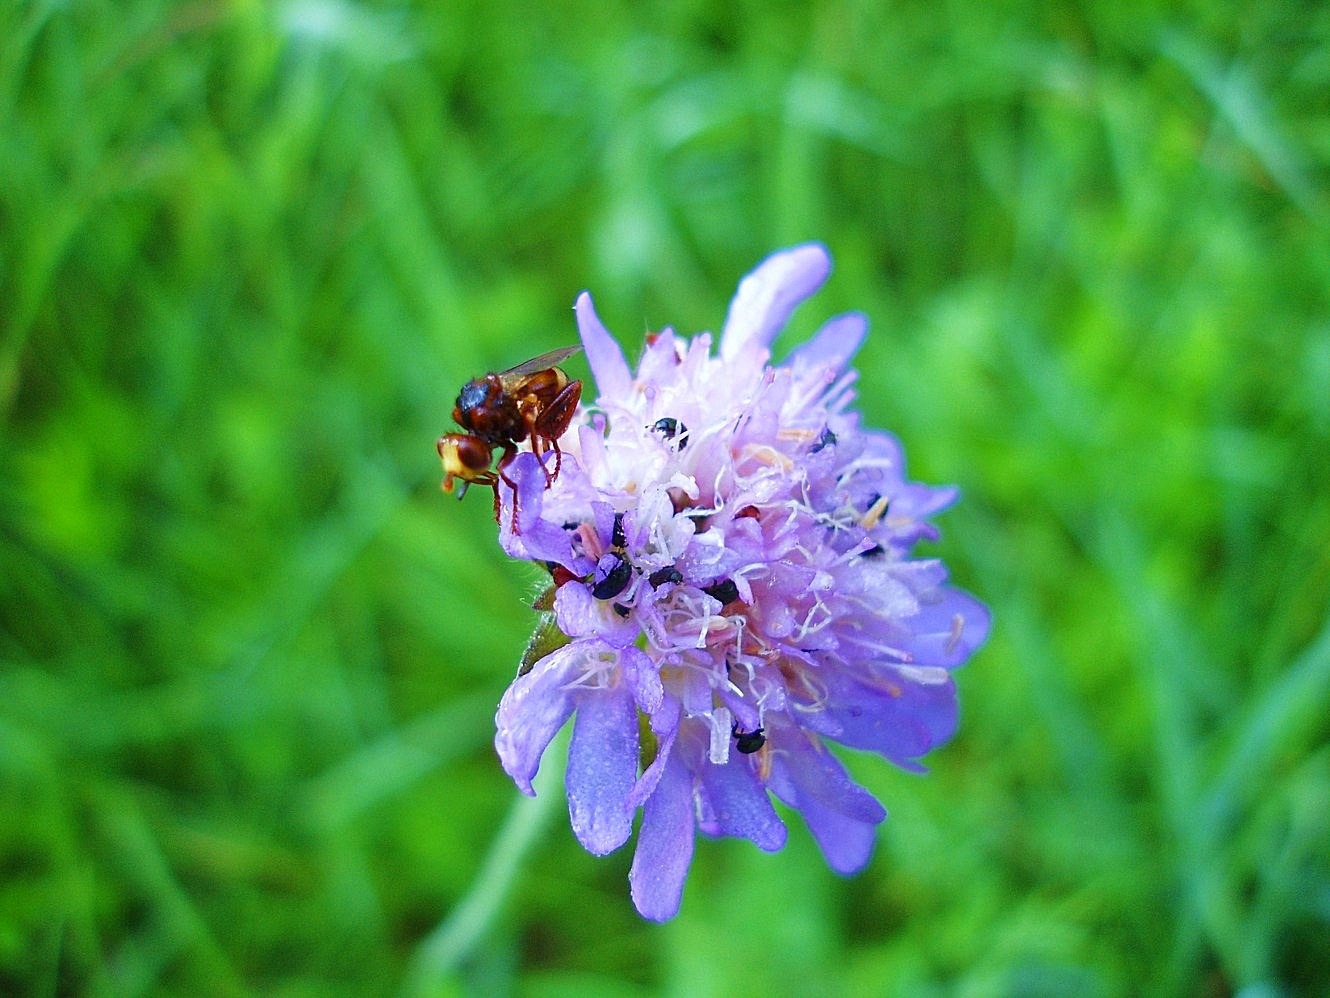
nature, grass, blossom, plant, meadow, flower, pollen, green, herb, insect, botany, flora, fauna, invertebrate, wildflower, close up, bee, nectar, macro photography, honey bee, close up nature bloom, land plant, membrane winged insect